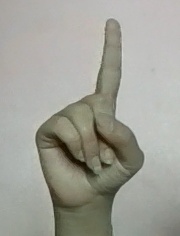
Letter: bb